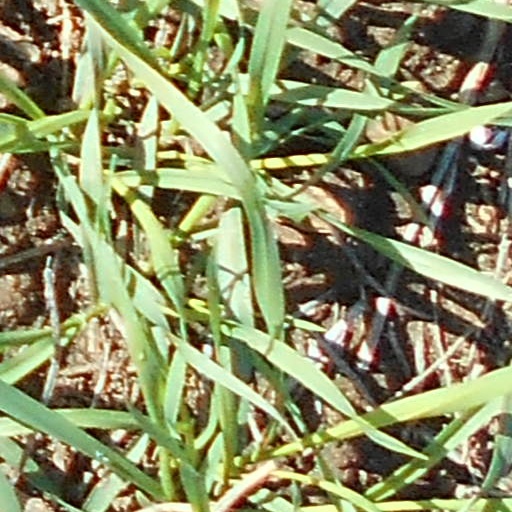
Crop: wheat